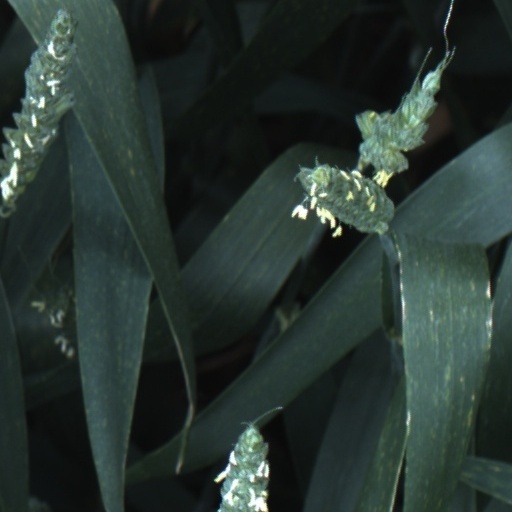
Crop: wheat